List of birds of South Carolina

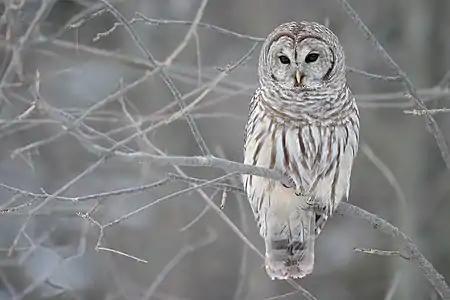
Barred owl

The typical owls are small-to-large solitary nocturnal birds of prey. They have large forward-facing eyes and ears, a hawk-like beak, and a conspicuous circle of feathers around each eye called a facial disk. Eight species have been recorded in South Carolina.